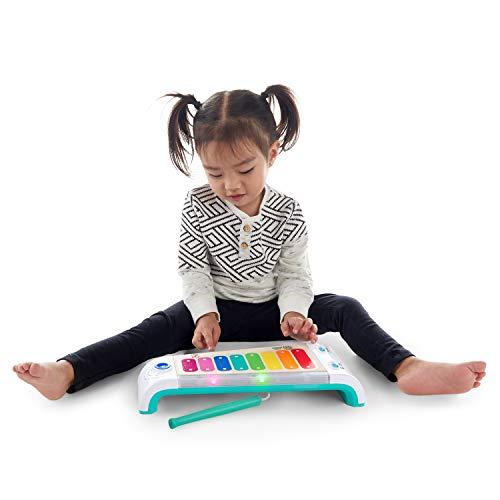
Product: Baby Einstein Magic Touch Xylophone Wooden Musical Toy, 12 Months +
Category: Toys & Games | Baby & Toddler Toys | Musical Toys
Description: Wooden toy with Magic Touch technology plays real instrument sounds with just a touch.
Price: $12.99